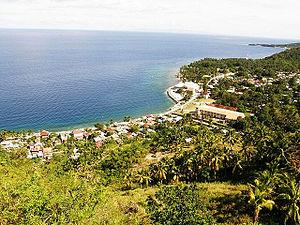
Boljoon est une municipalité de la province de Cebu, au sud-est de l'île de Cebu, aux Philippines.